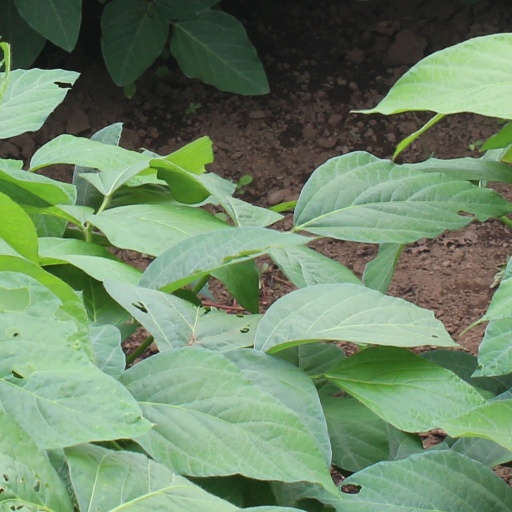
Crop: soybean